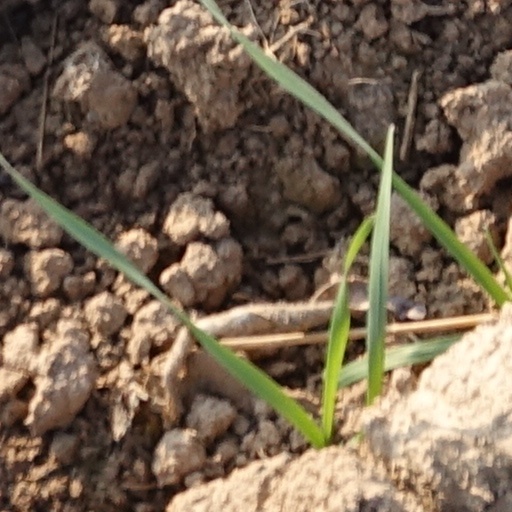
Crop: wheat